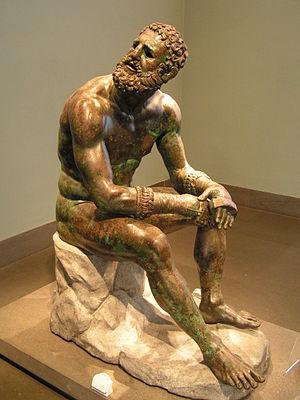
«